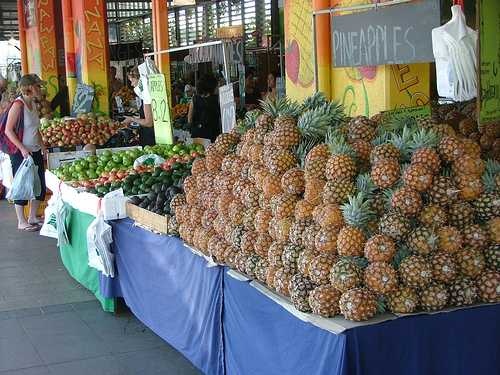
Label: Pineapple